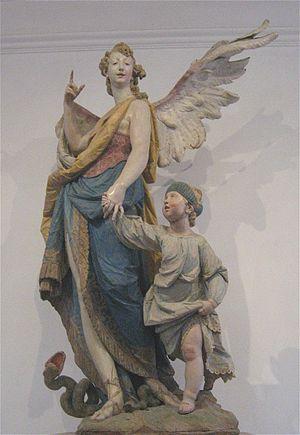
La Bürgersaalkirche ou église de la Salle des Bourgeois est une église catholique du centre historique de Munich en Bavière. La Salle de réunion elle-même a été construite en 1709-1710 d'après les plans de Giovanni Antonio Viscardi et a été consacrée pour le culte en 1778.